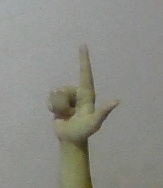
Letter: laam